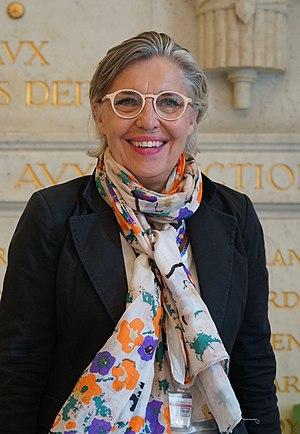
députée au Palais Bourbon.
Cet article dresse, par ordre alphabétique, la liste des 577 députés français de la XVᵉ législature de la Cinquième République, ouverte le 21 juin 2017.
Nicole Dubré-Chirat, née le 18 décembre 1951 à Felletin, est une femme politique française. Elle est actuellement députée, élue dans la sixième circonscription de Maine-et-Loire.